White City Stadium, Glasgow

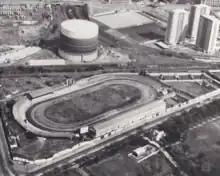
White City Greyhound Stadium c.1960

The stadium was built on Paisley Road West in Glasgow close to Ibrox Stadium, which was situated to the north-east and even closer to the Albion Greyhound Stadium, which opened the same year and across the road also on the north-east side. When the stadium opened it was known as the White City Sports stadium and in addition to greyhound racing hosted Speedway and show jumping. Bellahouston Park lay immediately to the south.